Zikhron Ya'akov

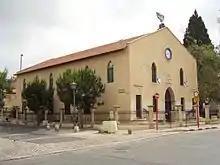
Ohel Ya'akov Sinagogue

Between 1907 and 1919, Hillel Yaffe's hospital, the only Jewish hospital north of Jaffa, was located in Zichron Ya'akov; according to Hillel Yaffe's wishes, he was buried in Zikhron Ya'akov in 1936.